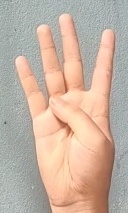
ASL sign: 4